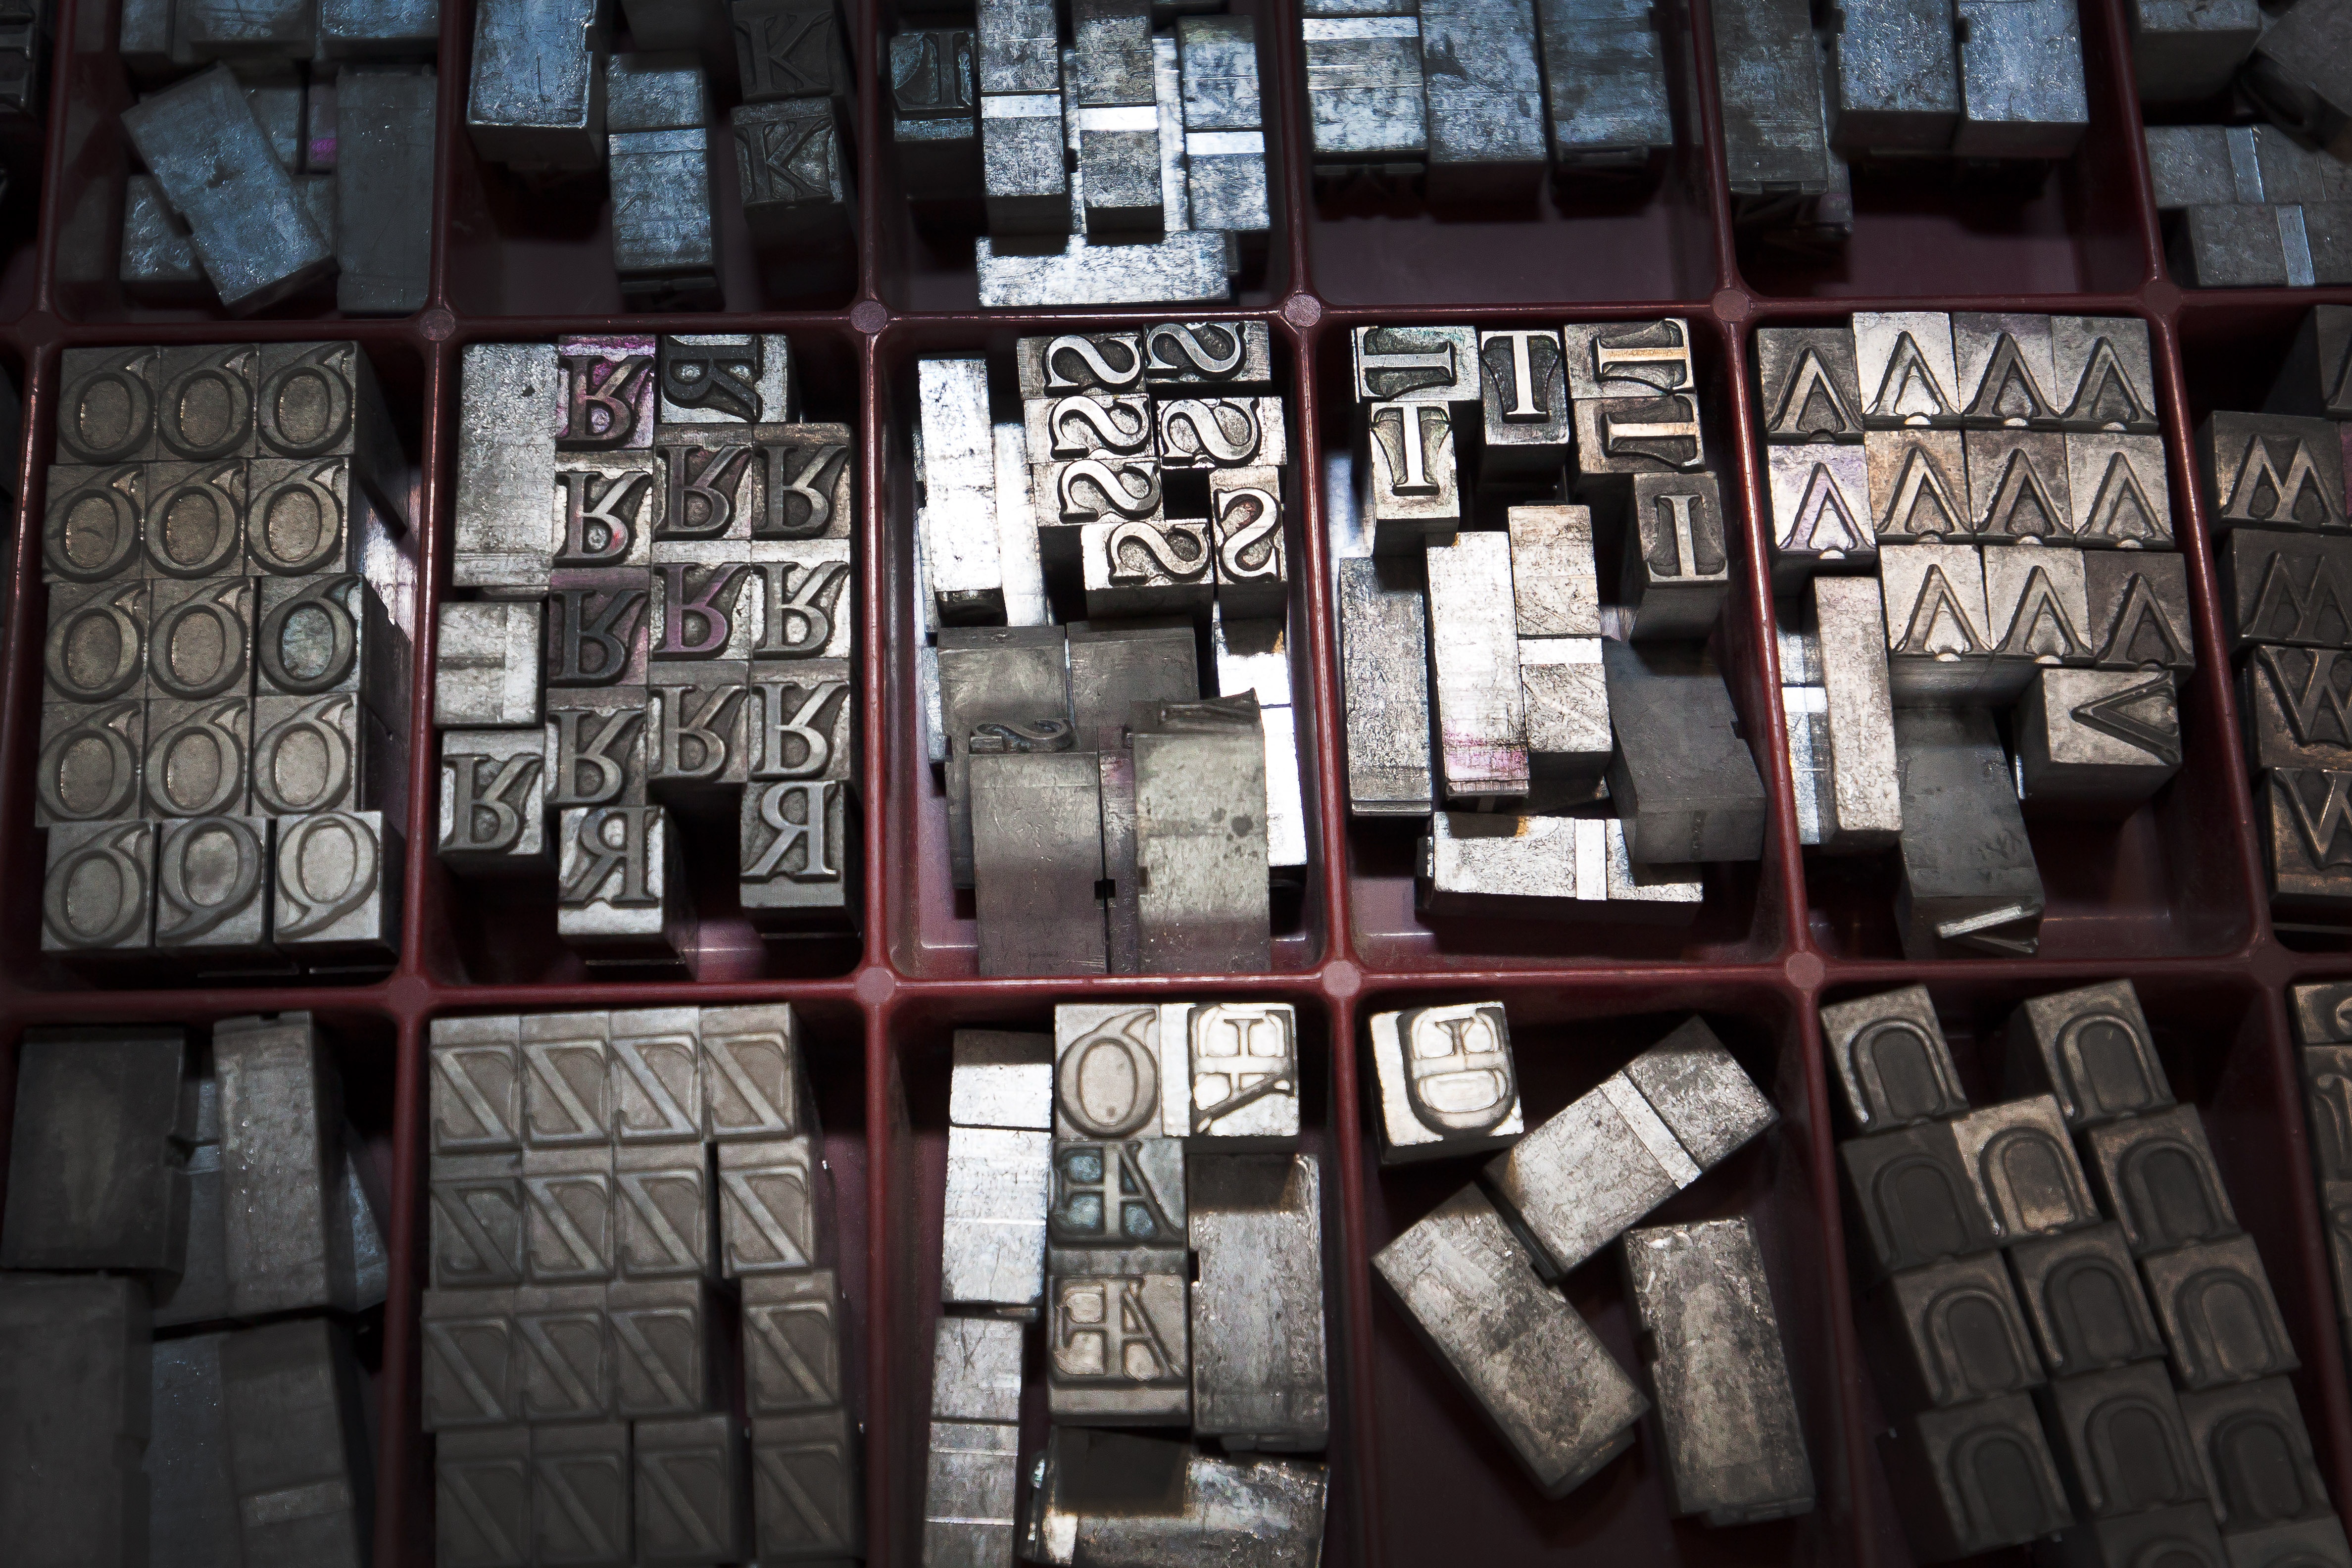
typography, wash, font, art, design, letters, image, mirrored, lead, screenshot, johannes gutenberg, book printing, ligature, serifs, lead characters, mechanical process, printing system